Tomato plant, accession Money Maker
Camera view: tilt-top (135 deg); turntable rotation: 300 degrees
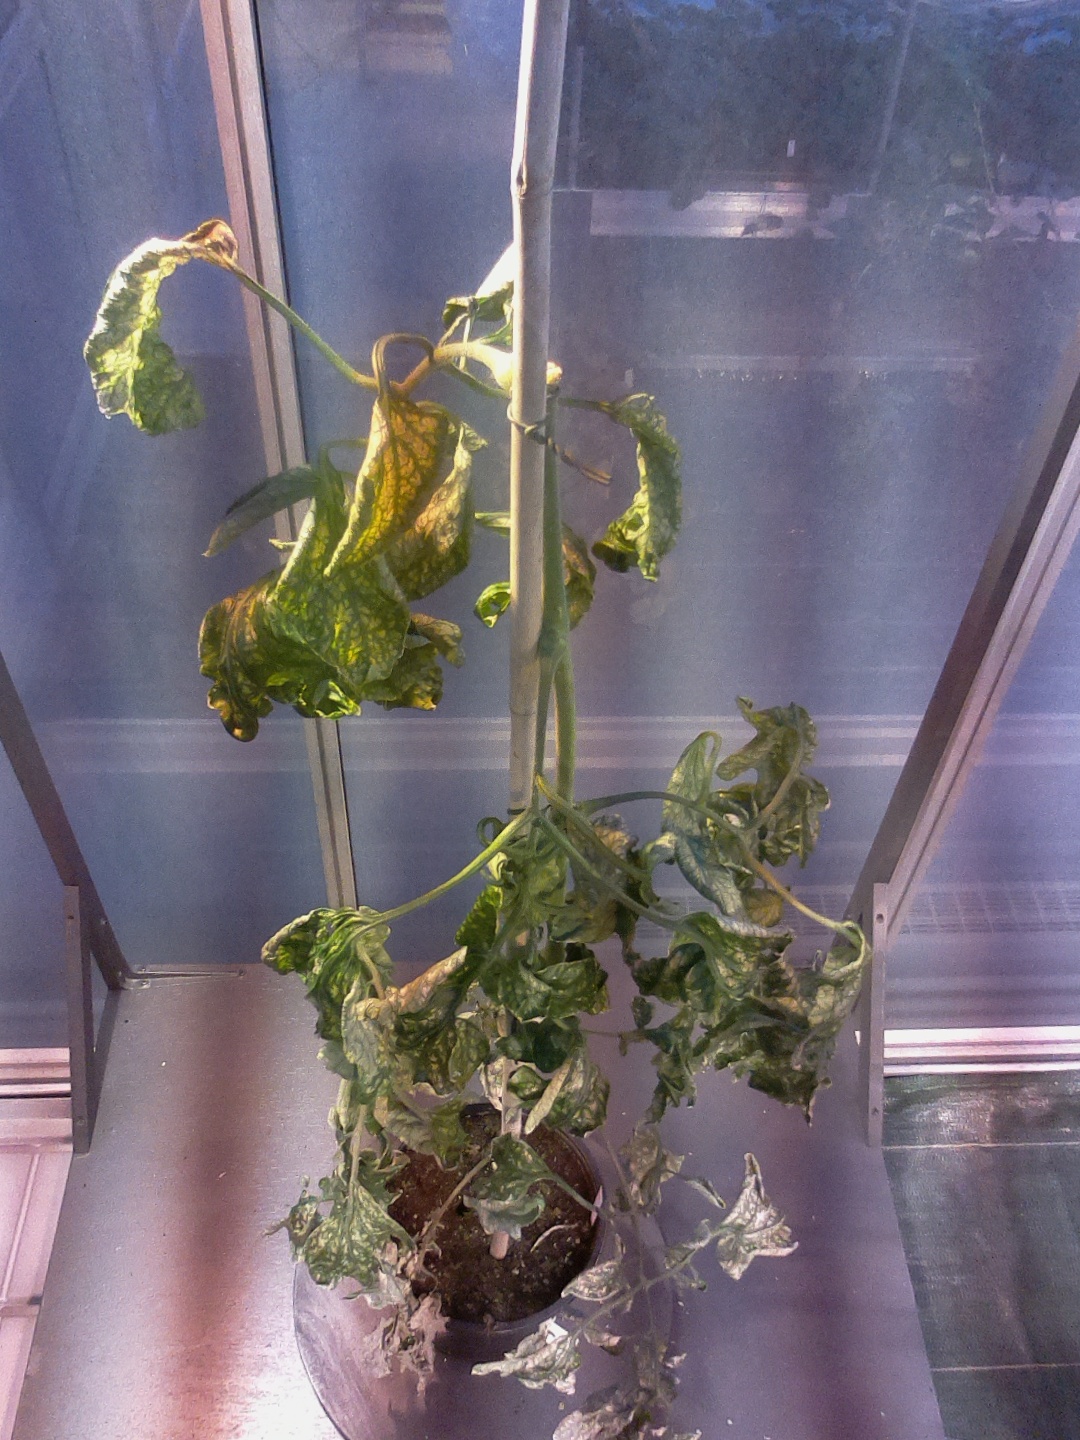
BBCH growth stage 52: 2 inflorescences visible